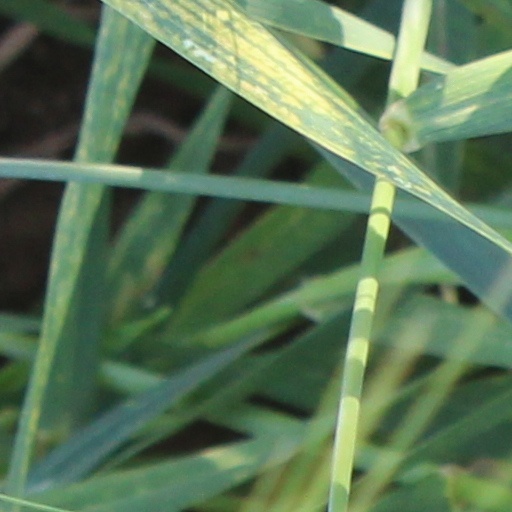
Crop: wheat